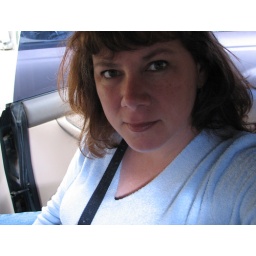
in something other than a black sleeveless shirt